Skaugum Tunnel

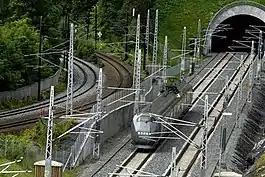
A GMB Class 71 train leaving the tunnel

The Skaugum Tunnel is a long railway tunnel in Asker, Norway, on the Asker Line. The tunnel runs between Asker Station and Solstad and was built as part of the first stage of the Asker Line, between Asker and Sandvika. Construction started in February 2002 and the tunnel opened on 27 August 2005. The tunnel was built by Mika for the Norwegian National Rail Administration using the drilling and blasting method with one crosscut. During construction there was one blasting accident. Since the tunnel opened, there have been problems with leaks damaging the infrastructure. The tunnel has double track, is electrified and allows for a maximum speed of . The cost to build the tunnel, excluding the infrastructure, was 450 million Norwegian krone (NOK). The tunnel has accelerated intercity and regional traffic west of Oslo and freed up capacity for the Oslo Commuter Rail on the old Drammen Line.